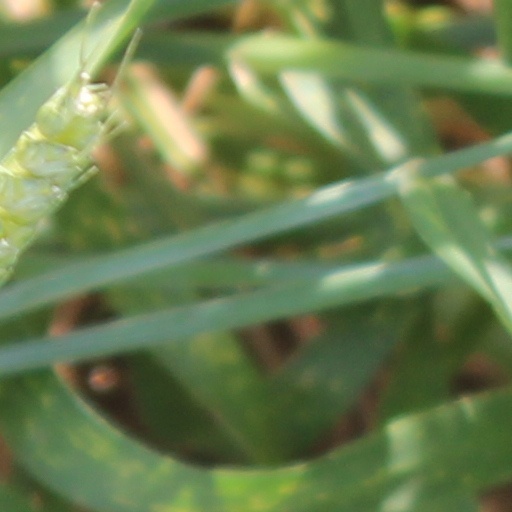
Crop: wheat